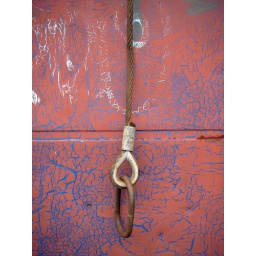
spotted near Rose Lane car park, Norwich